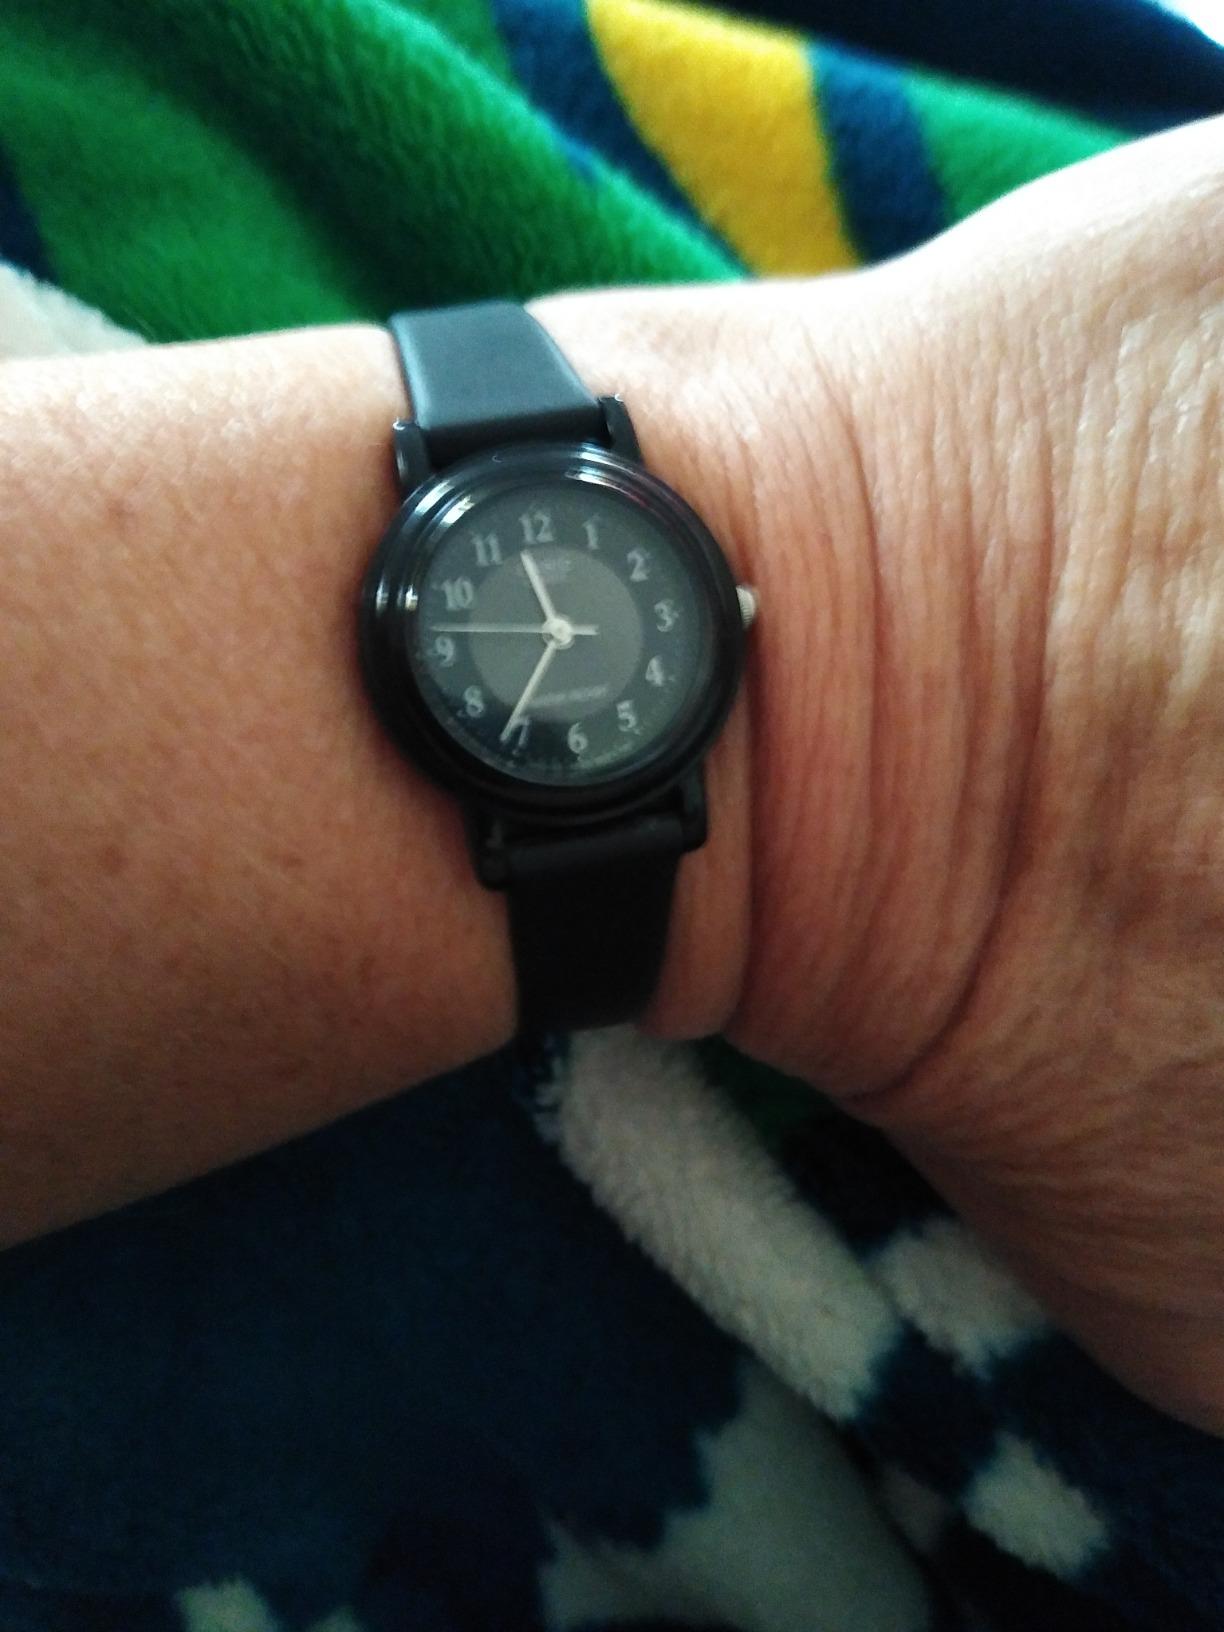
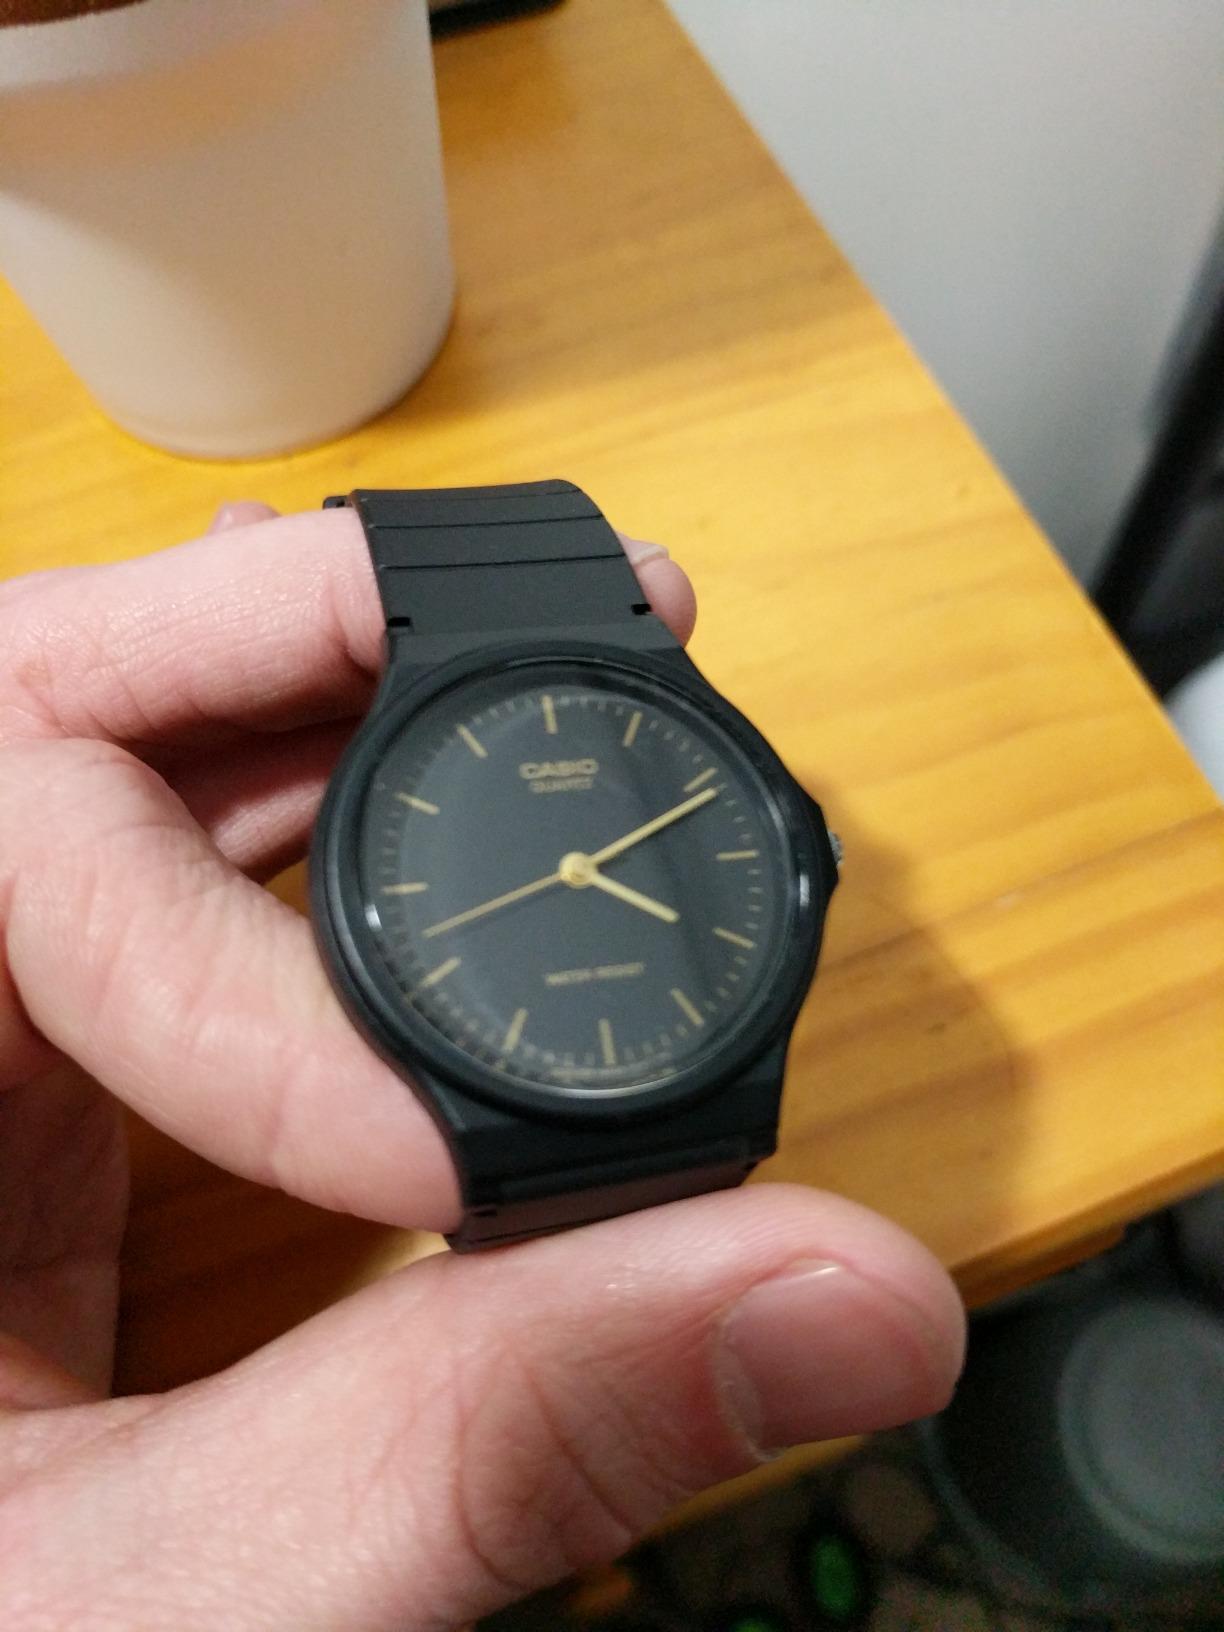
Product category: accessories_watch
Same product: no